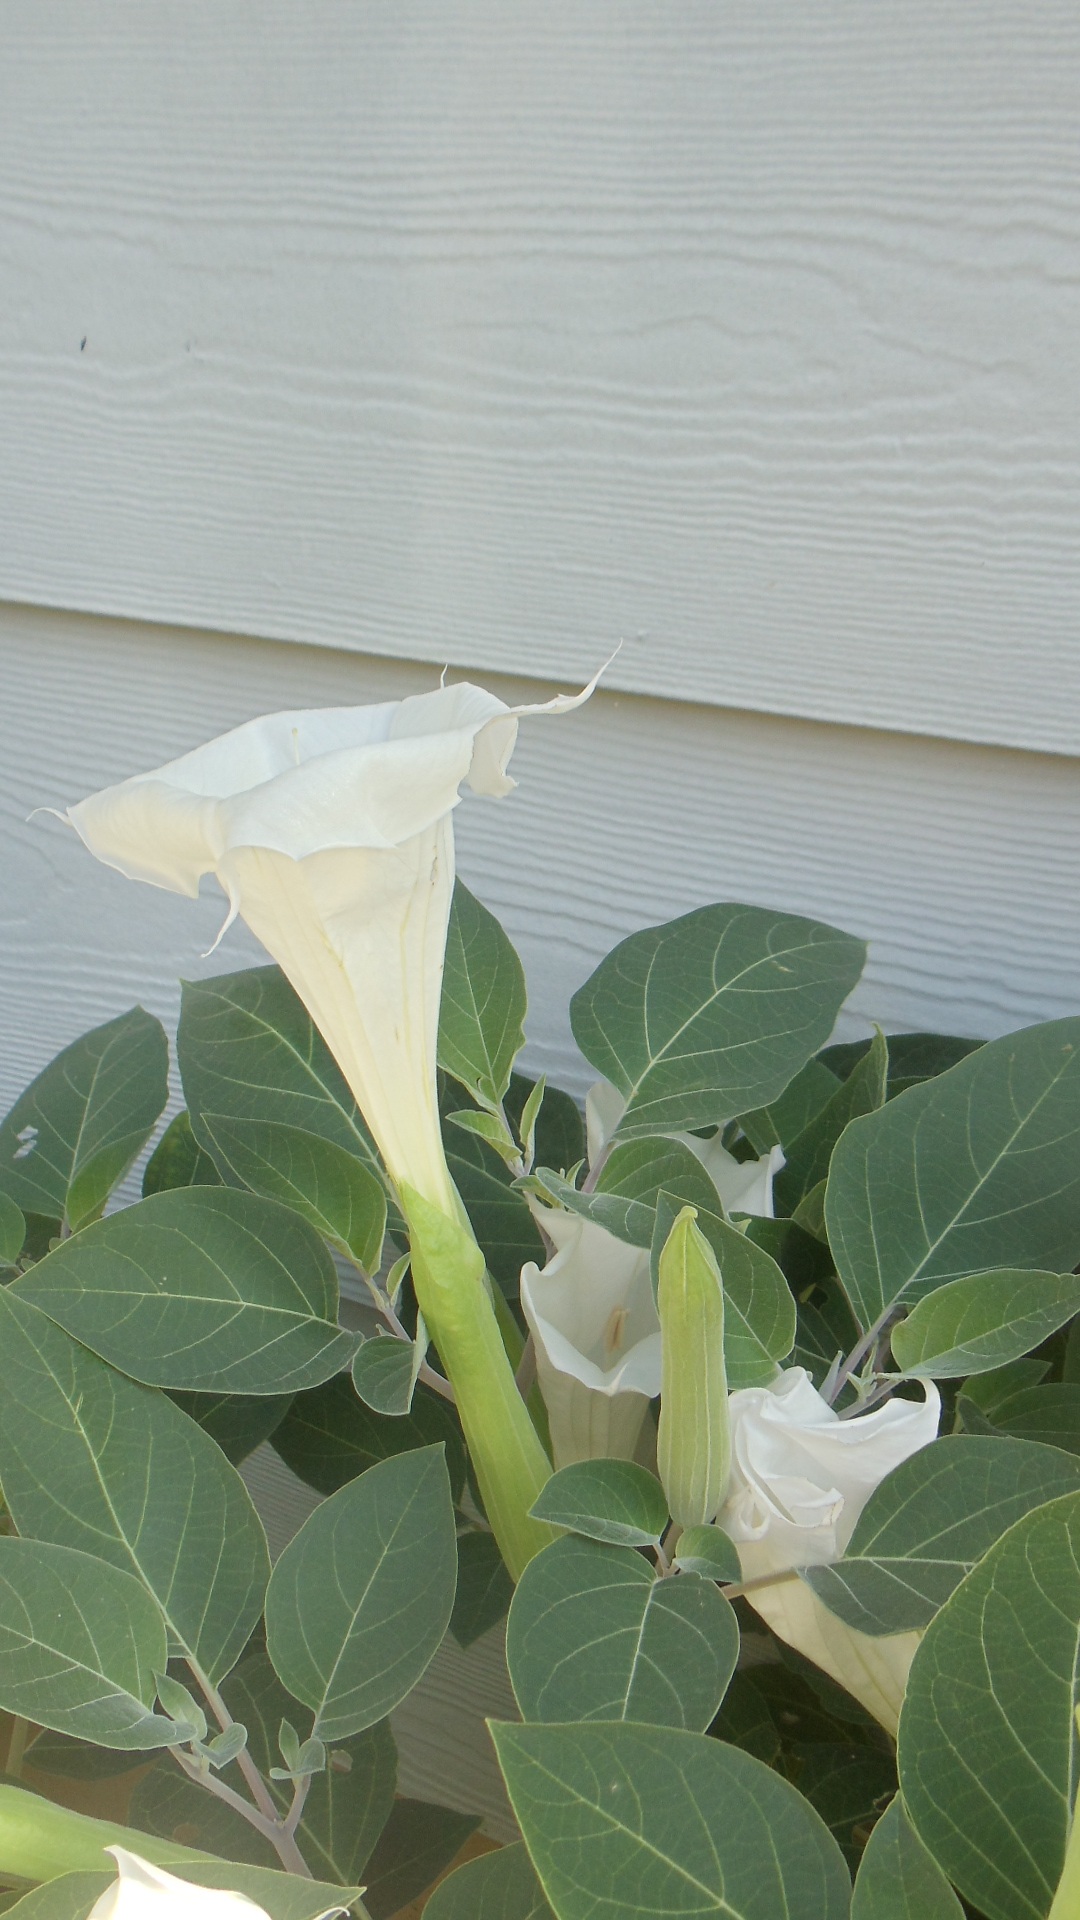
landscape, blossom, plant, white, leaf, flower, bloom, food, spring, green, produce, natural, fresh, botany, blooming, botanical, sunny, trumpet, arum, flowering plant, land plant, datura inoxia